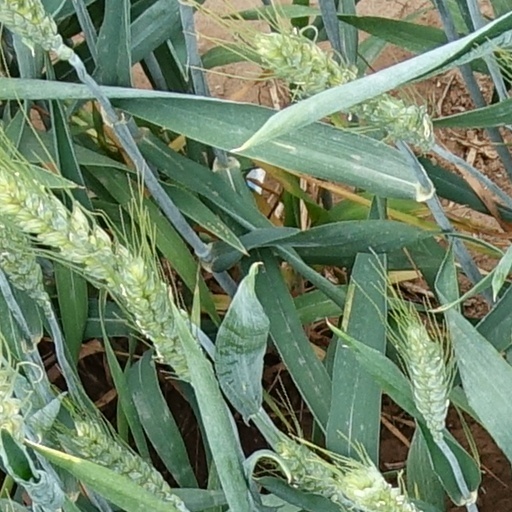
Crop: wheat